Román Oyarzun Oyarzun

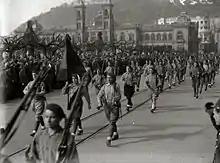
Requeté in Donostia, 1936

In parallel to already stable and prosperous business, in January 1931 Oyarzun applied for resumption of consular service and was admitted as agregado commercial de segunda clase. Soon afterwards he was posted to London as commercial attaché. Duration of his service in England is not clear; some sources claim that Oyarzun served as a consul also in Nice, though no dates are given. In particular, it is not known whether Oyarzun was still in London when in 1934 he was appointed to Vienna, promoted to first secretary of the Spanish legacy and accepting his already customary post of commercial attaché, territorially covering Austria, Hungary and Czechoslovakia. He assumed the duties in early 1935.